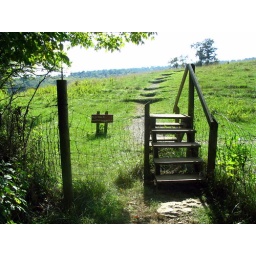
Steps over pasture fence to the (poorly-marked) hiking trails